Liberia–United States relations

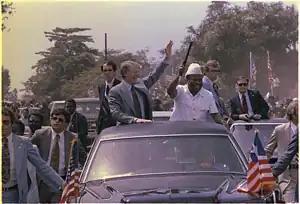
Liberian President Tolbert and U.S. President Jimmy Carter (in car, left) in Monrovia

The rise of Charles Taylor's government, the Liberian Civil War, regional instability and human rights abuses interrupted the previously close relations between Liberia and the United States. Charles Taylor's election in 1997 was monitored by the Economic Community of West African States and the United States officially recognized the result and the new government. However, during Taylor's presidency, the United States cut direct financial and military aid to the Liberian government, withdrew Peace Corps operations, imposed a travel ban on senior Liberian Government officials, and frequently criticized Charles Taylor's government. Much of the Liberian-American tension from this period stems from the Liberian government's acknowledged support for the Revolutionary United Front, a rebel group in Sierra Leone and surrounding region. Due to intense pressure from the international community and the United States, along with Liberian civic organizations like the Women of Liberia Mass Action for Peace, Charles Taylor resigned his office on August 11, 2003.